Boleigh Fogou

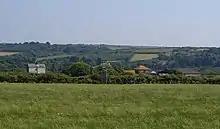
The Pipers standing stones near Boleigh Fogou

Boleigh Fogou is a fogou near St. Buryan in Cornwall, England. Iron Age pottery was found at the fogou along with carvings that may have been brought from elsewhere. It is unusual in structure as it has more than one entranceway.